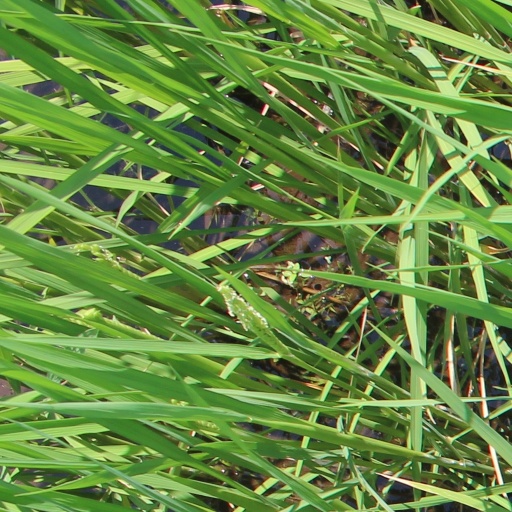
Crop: rice